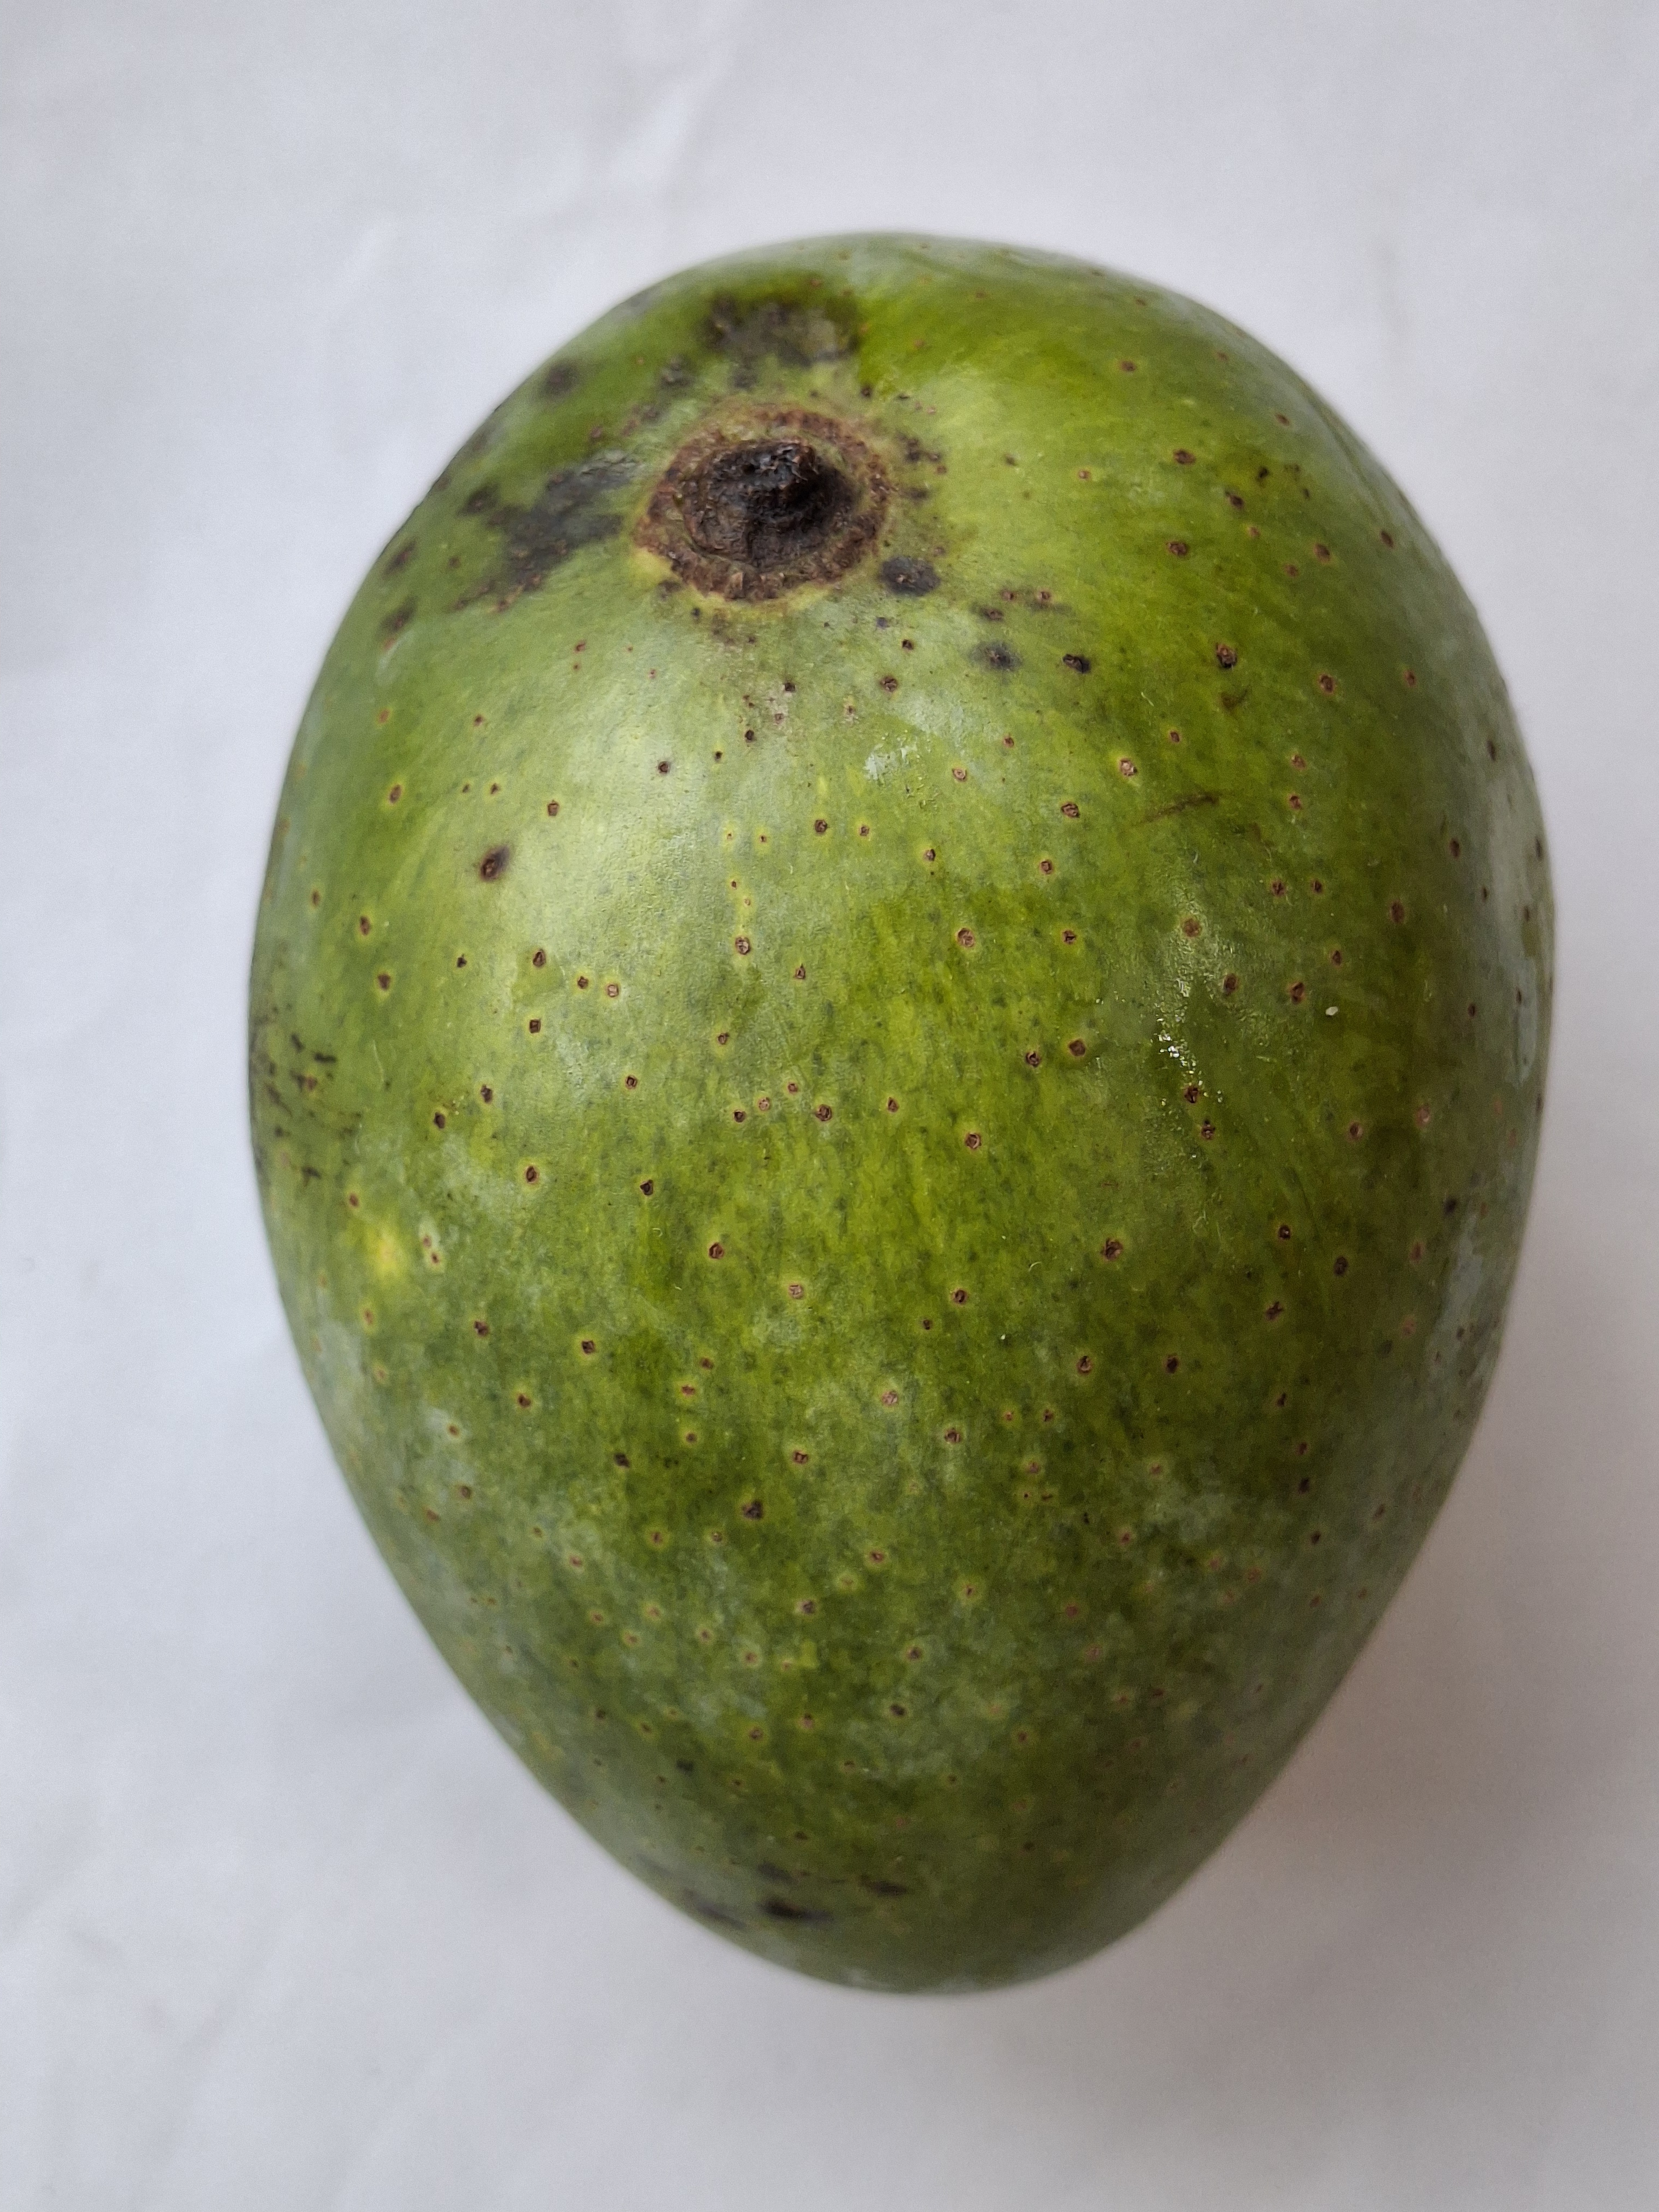
Mango variety: GopalBhog